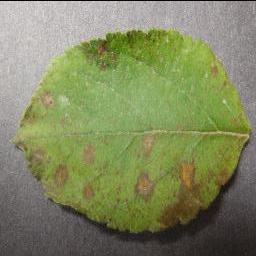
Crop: apple
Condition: cedar_rust